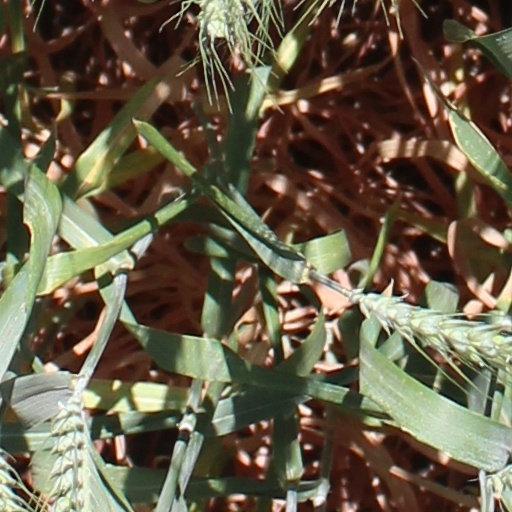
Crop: wheat